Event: Nepal Earthquake
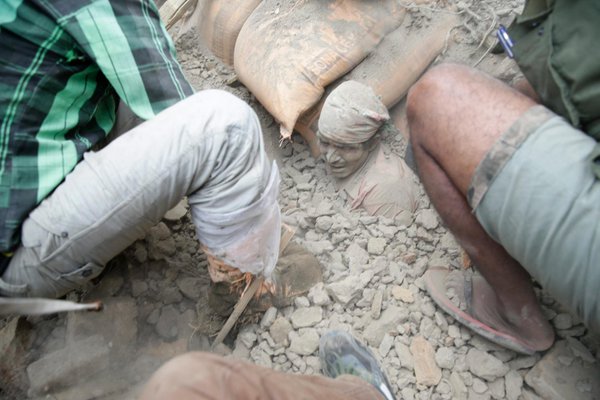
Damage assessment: damage